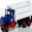
Label: truck